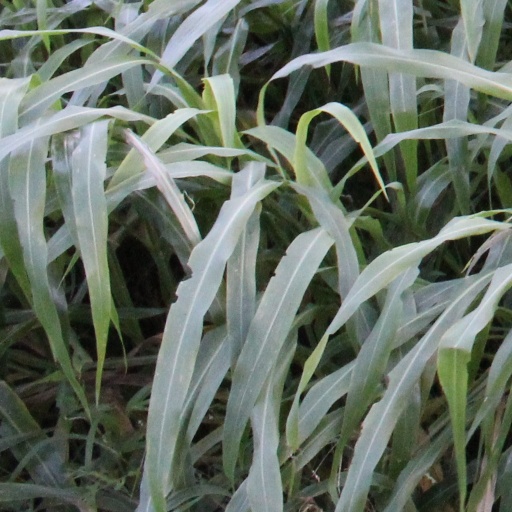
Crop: sorghum